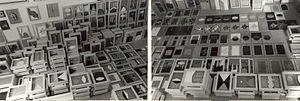
«Alchimie de la Vision - Archéologie de la Pensée» en dépôt dans l'atelier de Menzonio 1985. Italiano: «Alchimia della Visione - Archeologia del Pensiero» in deposito nell'atelier di Menzonio 1985.
Liste d'œuvres et d'expositions de Gianfredo Camesi, artiste-peintre sculpteur suisse né le 24 mars 1940 à Cevio, canton du Tessin.
Gianfredo Camesi, né le 24 mars 1940 à Cevio, canton du Tessin, est un artiste-peintre sculpteur suisse.